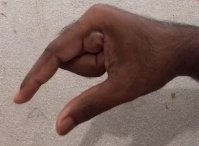
ASL sign: Q